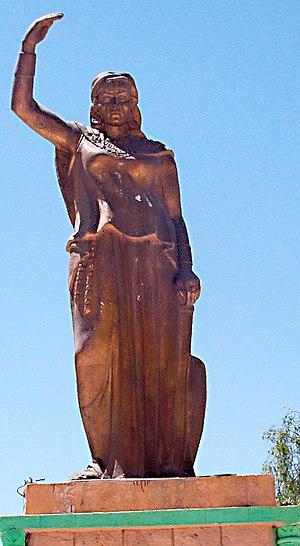
Photographie de la statue de ""La Kahena"" prise au centre-ville de Khenchela"
Les Zénètes sont un ensemble de tribus berbères qui habite dans l'Antiquité une zone s'étendant de l'ouest de l'Égypte jusqu'au Maroc, au côté des Sanhadjas et des Masmoudas. Leur mode de vie était principalement nomade ou semi-nomade. Ils sont à l'origine de nombreuses dynasties au Maghreb, tels que les Mérinides, les Zianides, les Ifrenides, ou les Wattassides.
Cette liste de femmes monarques recense toutes les femmes qui ont régné, en fait ou seulement en titre, sur un pays en qualité de reine, d'impératrice ou d'autre titre similaire, ainsi que celui de régente.
L'histoire des Aurès est liée à une partie de ce qui allait devenir l'Algérie, peuplée principalement de Chaouis. Les Aurès sont un vaste territoire comprenant une chaîne de montagnes et des plaines à l'est de l'Algérie.
Khenchela, antique Mascula, est une commune d'Algérie et le chef-lieu de la wilaya de Khenchela. Située dans les Aurès, elle se trouve à 1122 mètres d'altitude moyenne. La population de la ville est d'environ 108 580 habitants lors du dernier recensement de 2008.
Les Maghrébins sont les habitants du Maghreb, ou les personnes originaires du Maghreb. Ils forment une population hétérogène issue de divers peuples Berbères anciens, sédentaires ou nomades, auxquels d'autres peuples se sont mêlés au cours de l'histoire. La diffusion de la langue arabe au Maghreb à partir du VIIIᵉ siècle, qui s'est mêlée au substrat berbère et ses apports punique et latin préexistants, a donné naissance à l'arabe maghrébin, qui est aujourd'hui la principale langue véhiculaire du Maghreb. Cet arabe maghrébin possède diverses variétés locales, qui forment un continuum linguistique depuis la Libye, jusqu'à la Mauritanie et qui côtoient par endroits des langues berbères régionales telles que le chleuh, le kabyle, le chaoui ou le rifain.